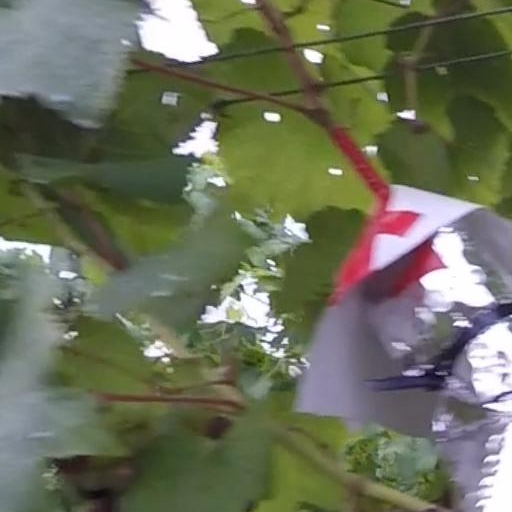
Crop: grape